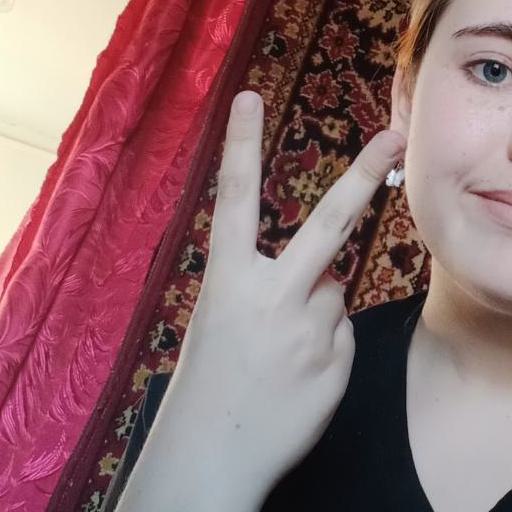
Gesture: peace_inverted